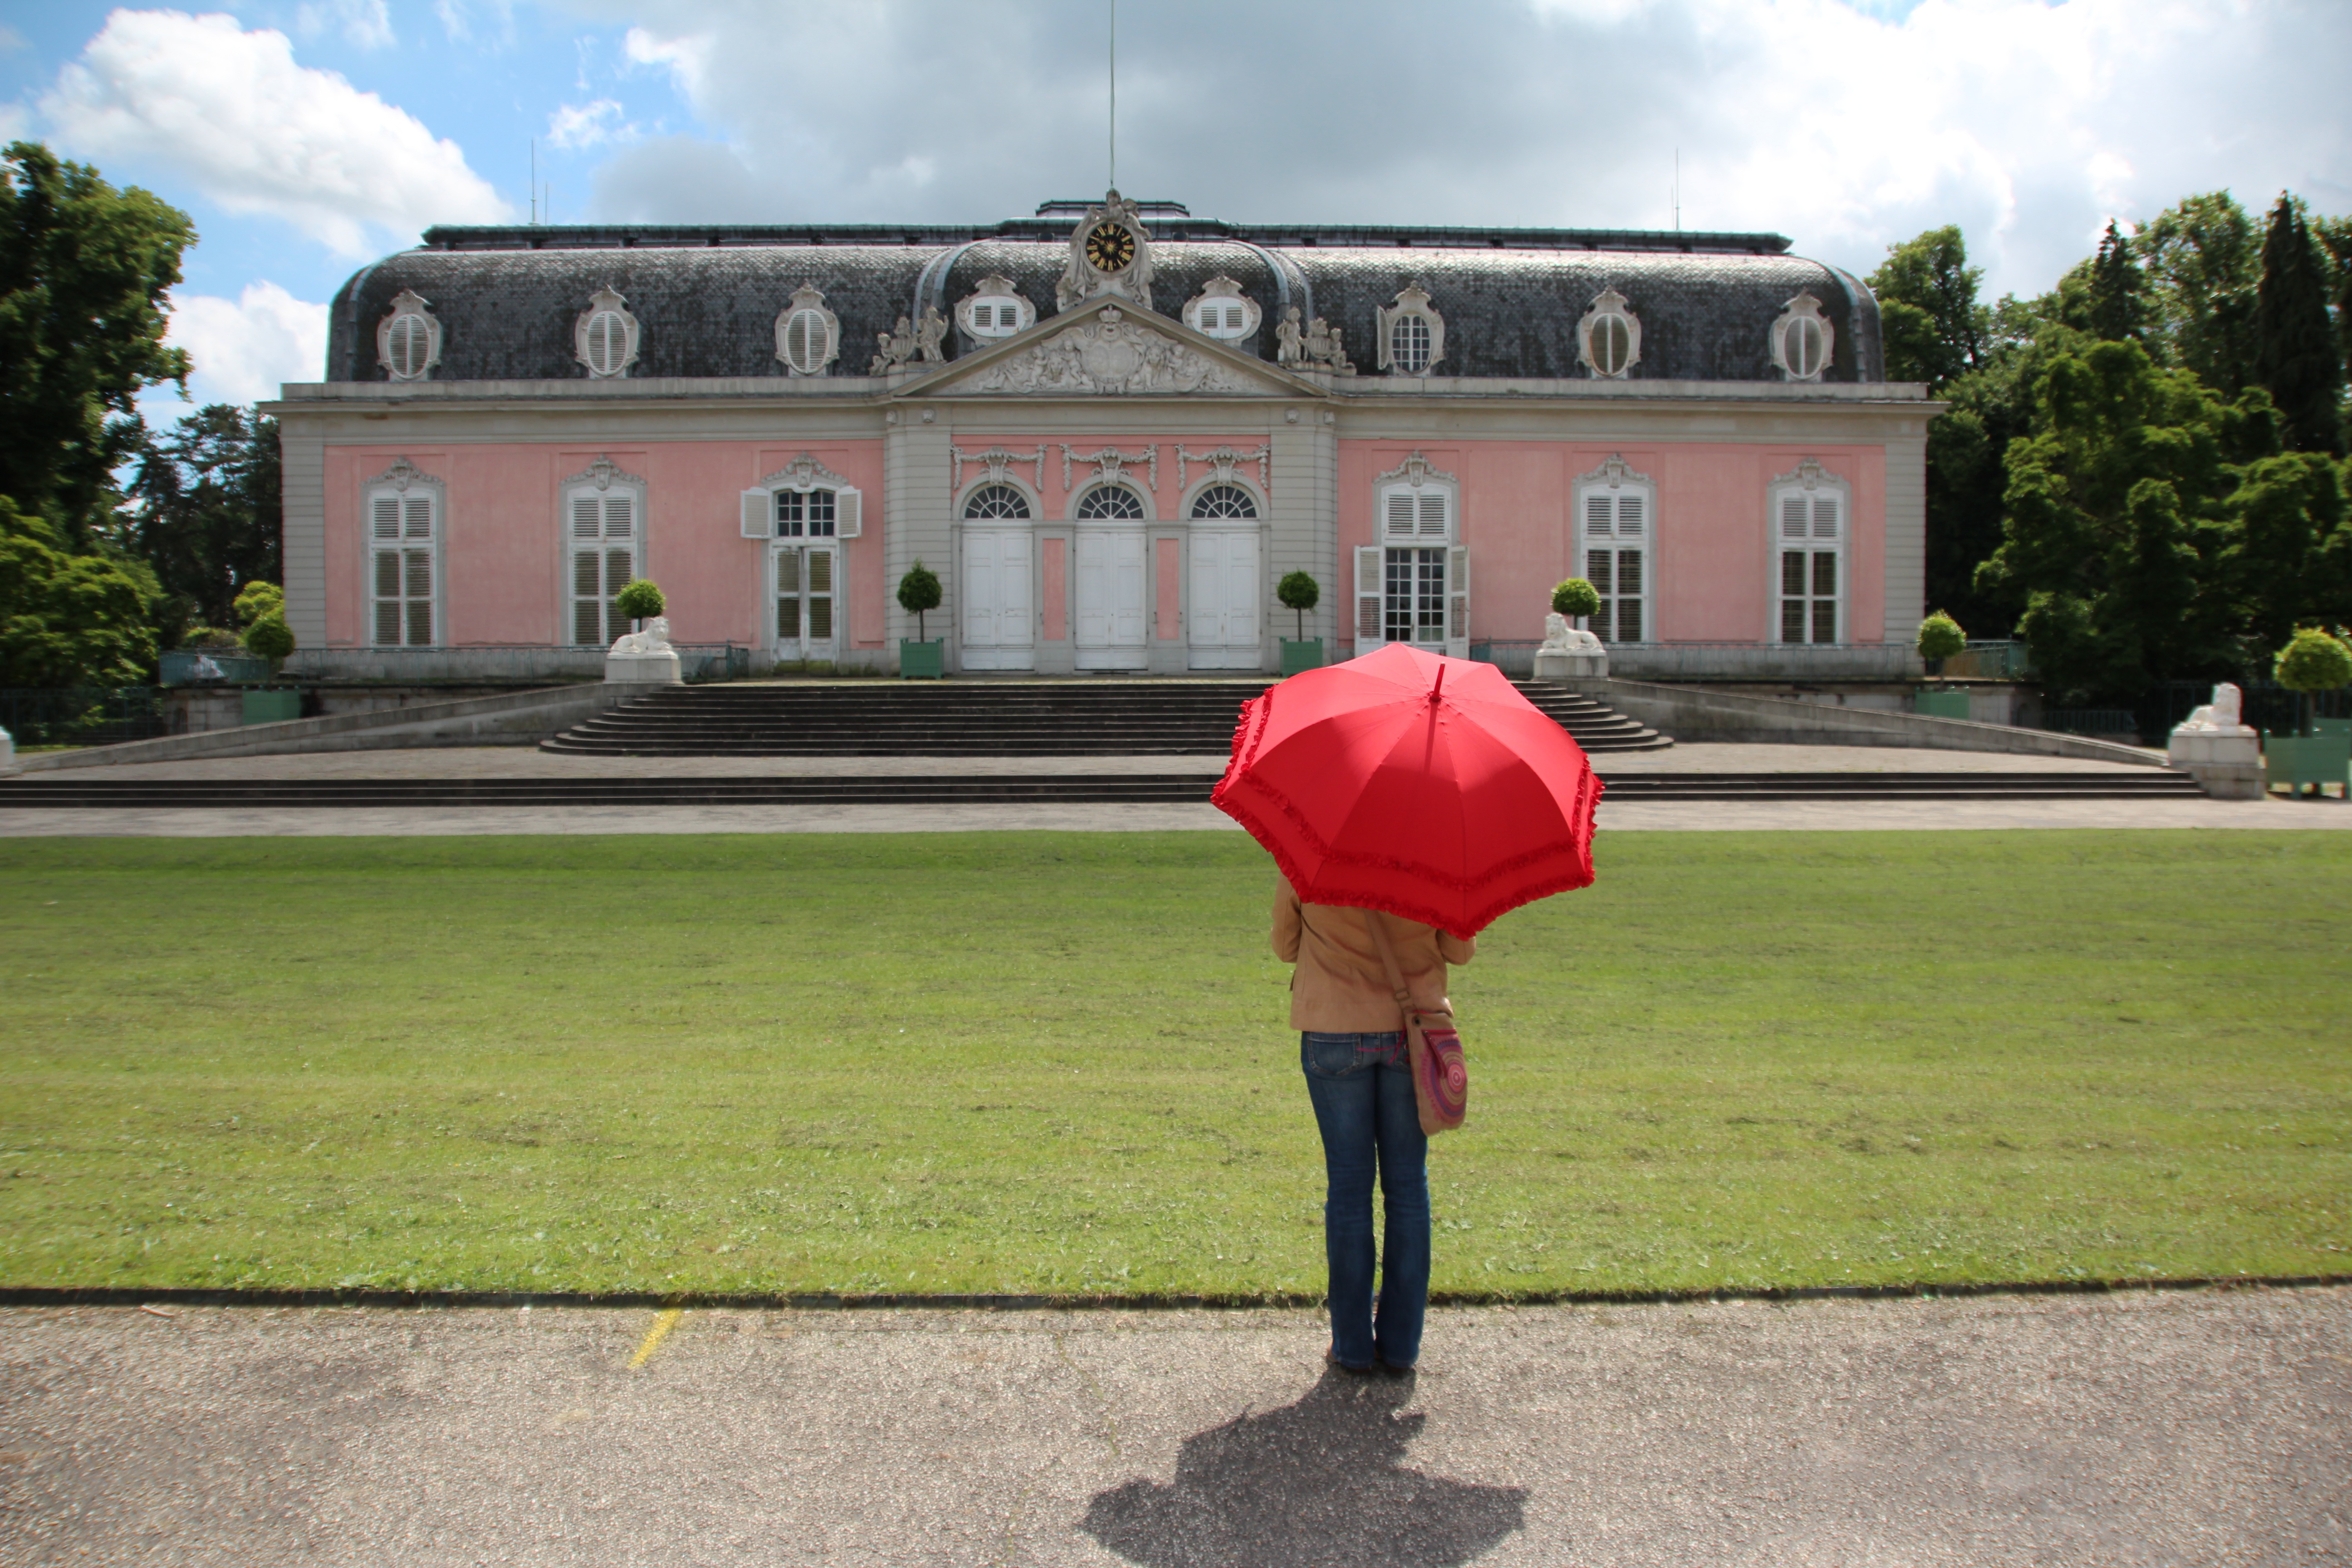
screen, architecture, old, vacation, red, park, castle, memorial, historically, dusseldorf, castle benrath